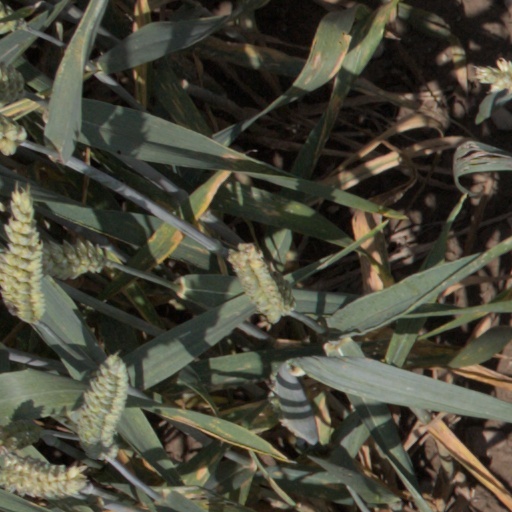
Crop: wheat